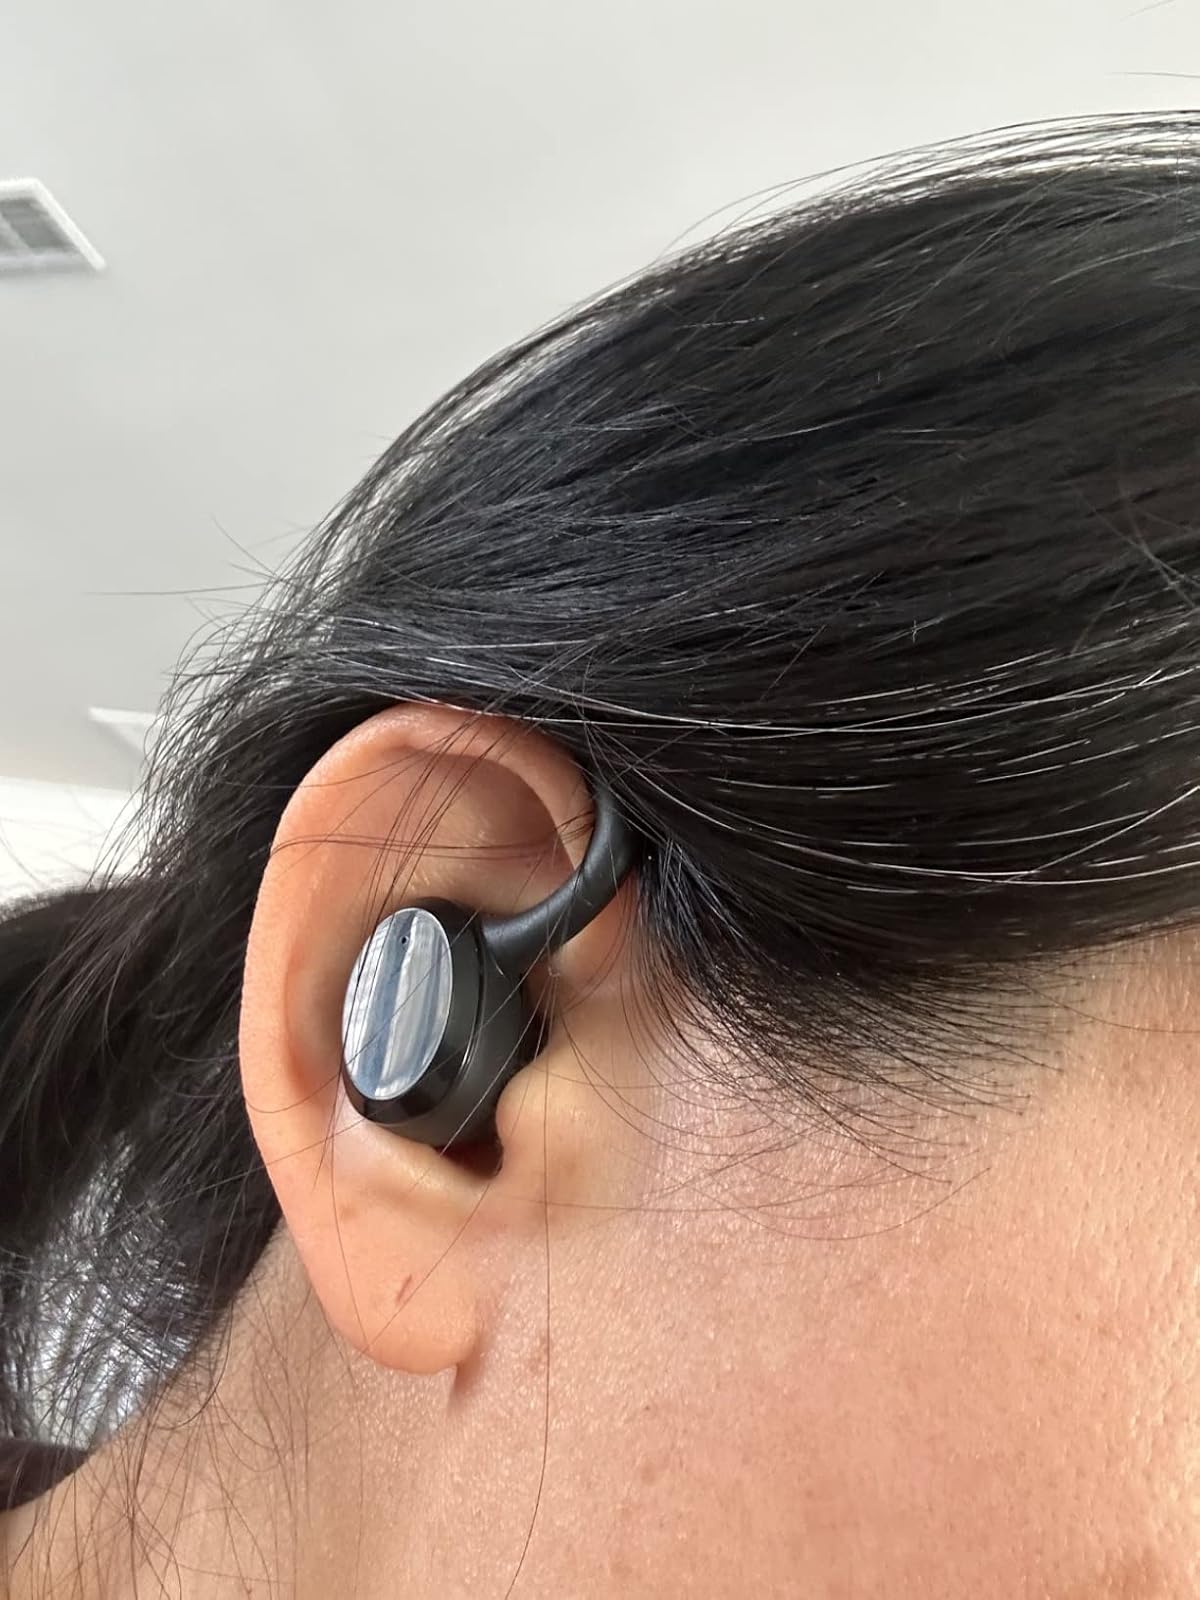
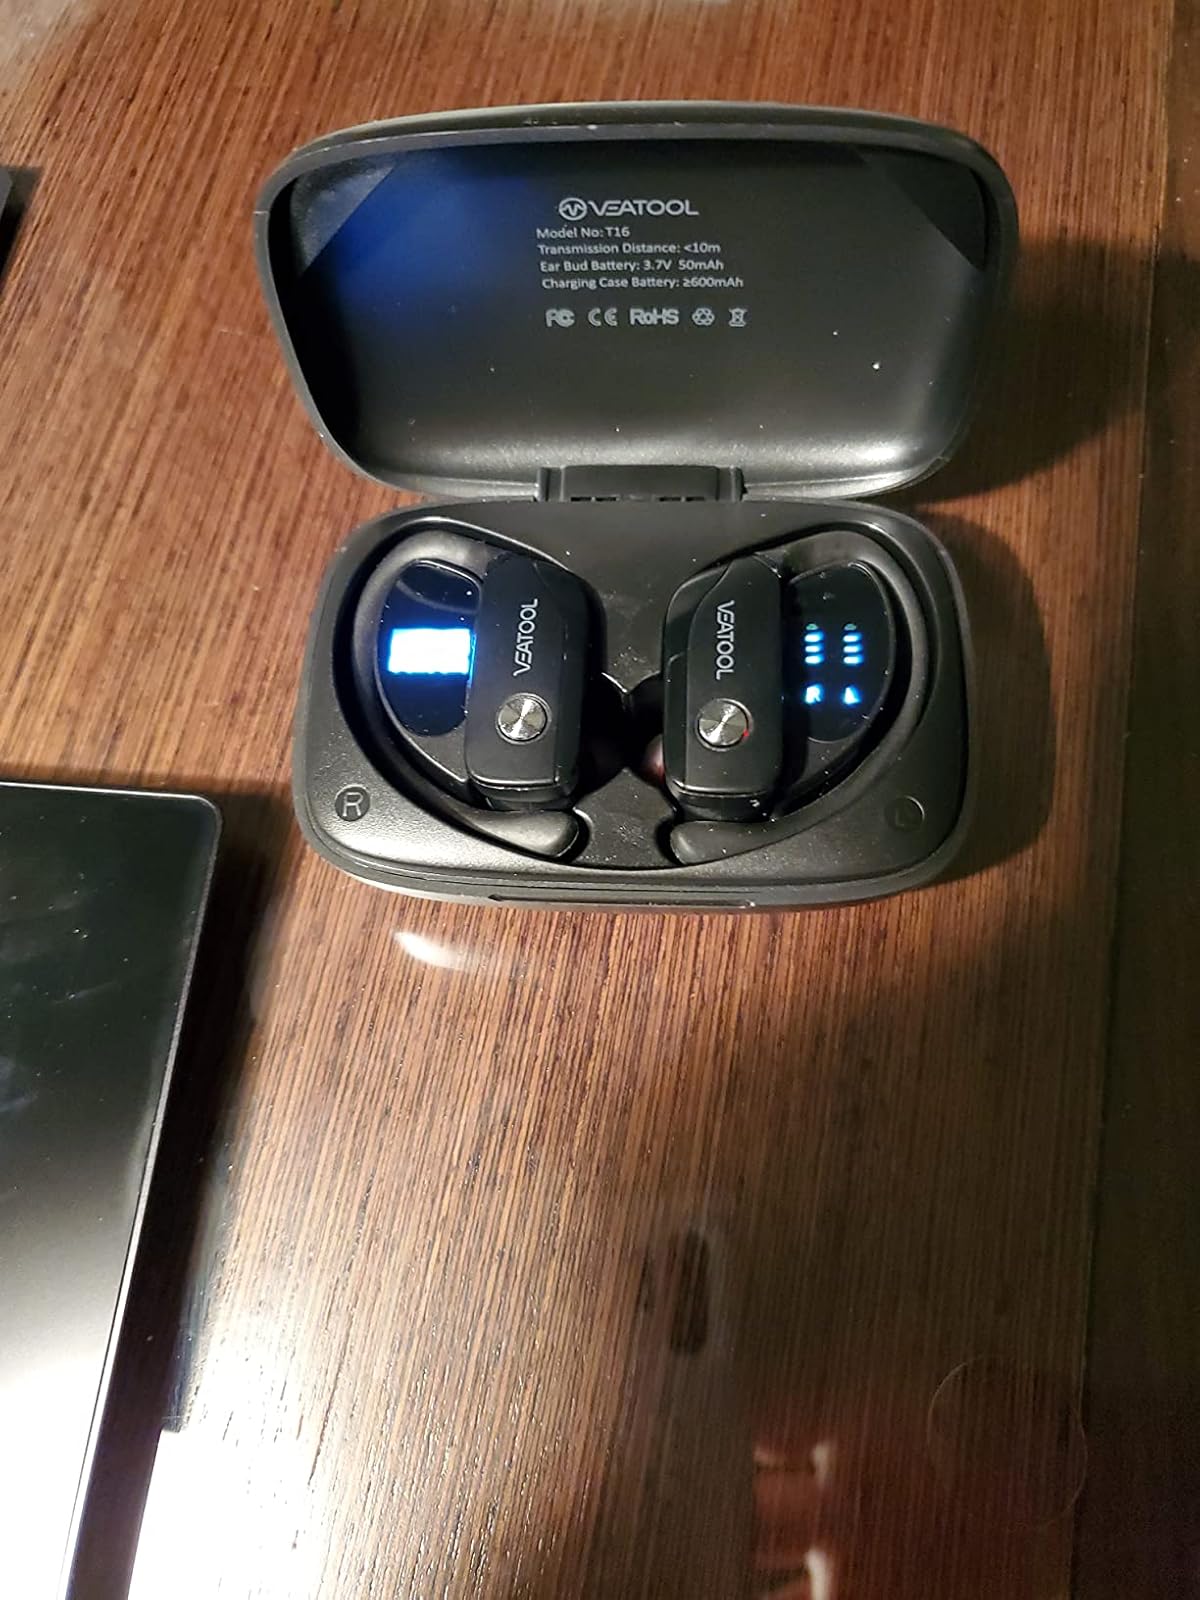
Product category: earbuds
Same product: no